Western Armenia

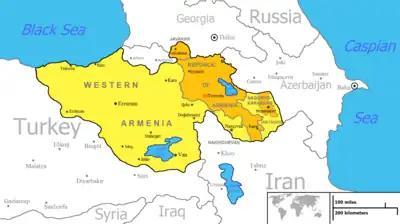
The modern concept of United Armenia as claimed by the Armenian Revolutionary Federation.Orange: areas overwhelmingly populated by Armenians (Republic of Armenia: 98% and Javakheti: 95%)Yellow: Historically Armenian areas with presently no or insignificant Armenian population (Western Armenia, Nakhichevan and Nagorno-Karabakh)

Western Armenia (Western Armenian: Արեւմտեան Հայաստան, "Arevmdian Hayasdan") is a term to refer to the western parts of the Armenian highlands located within Turkey (formerly the Ottoman Empire) that comprise the historical homeland of the Armenians. Western Armenia, also referred to as Byzantine Armenia, emerged following the division of Greater Armenia between the Byzantine Empire (Western Armenia) and Sassanid Persia (Eastern Armenia) in AD 387. Since the Armenian genocide, the Armenian diaspora as well as Armenians indigenous to modern Turkey have sought political representation in Western Armenia or reunification with the Republic of Armenia.